Dunbar High School (Washington, D.C.)

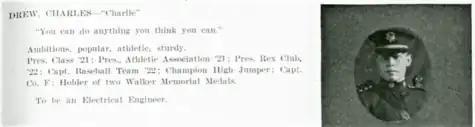
Charles Drew in 1922 yearbook.

Mary Burke Washington (1944), economist and government official